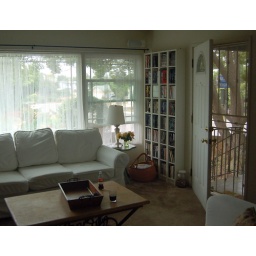
Front door &amp;amp; front window in living room.